Citroën 2CV

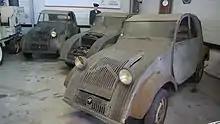
Three unrestored TPVs

Boulanger placed engineer André Lefèbvre in charge of the TPV project. Lefèbvre had designed and raced Grand Prix cars; his speciality was chassis design and he was particularly interested in maintaining contact between tyres and the road surface.